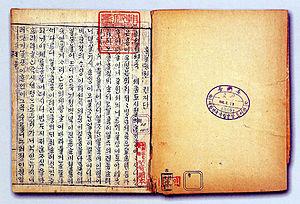
La Légende de Hong Gildong est un roman coréen du début de la période Chosŏn écrit vers 1608-1613. Souvent attribué à Heo Gyun, c'est l'une des premières fictions à utiliser l'alphabet hangul.